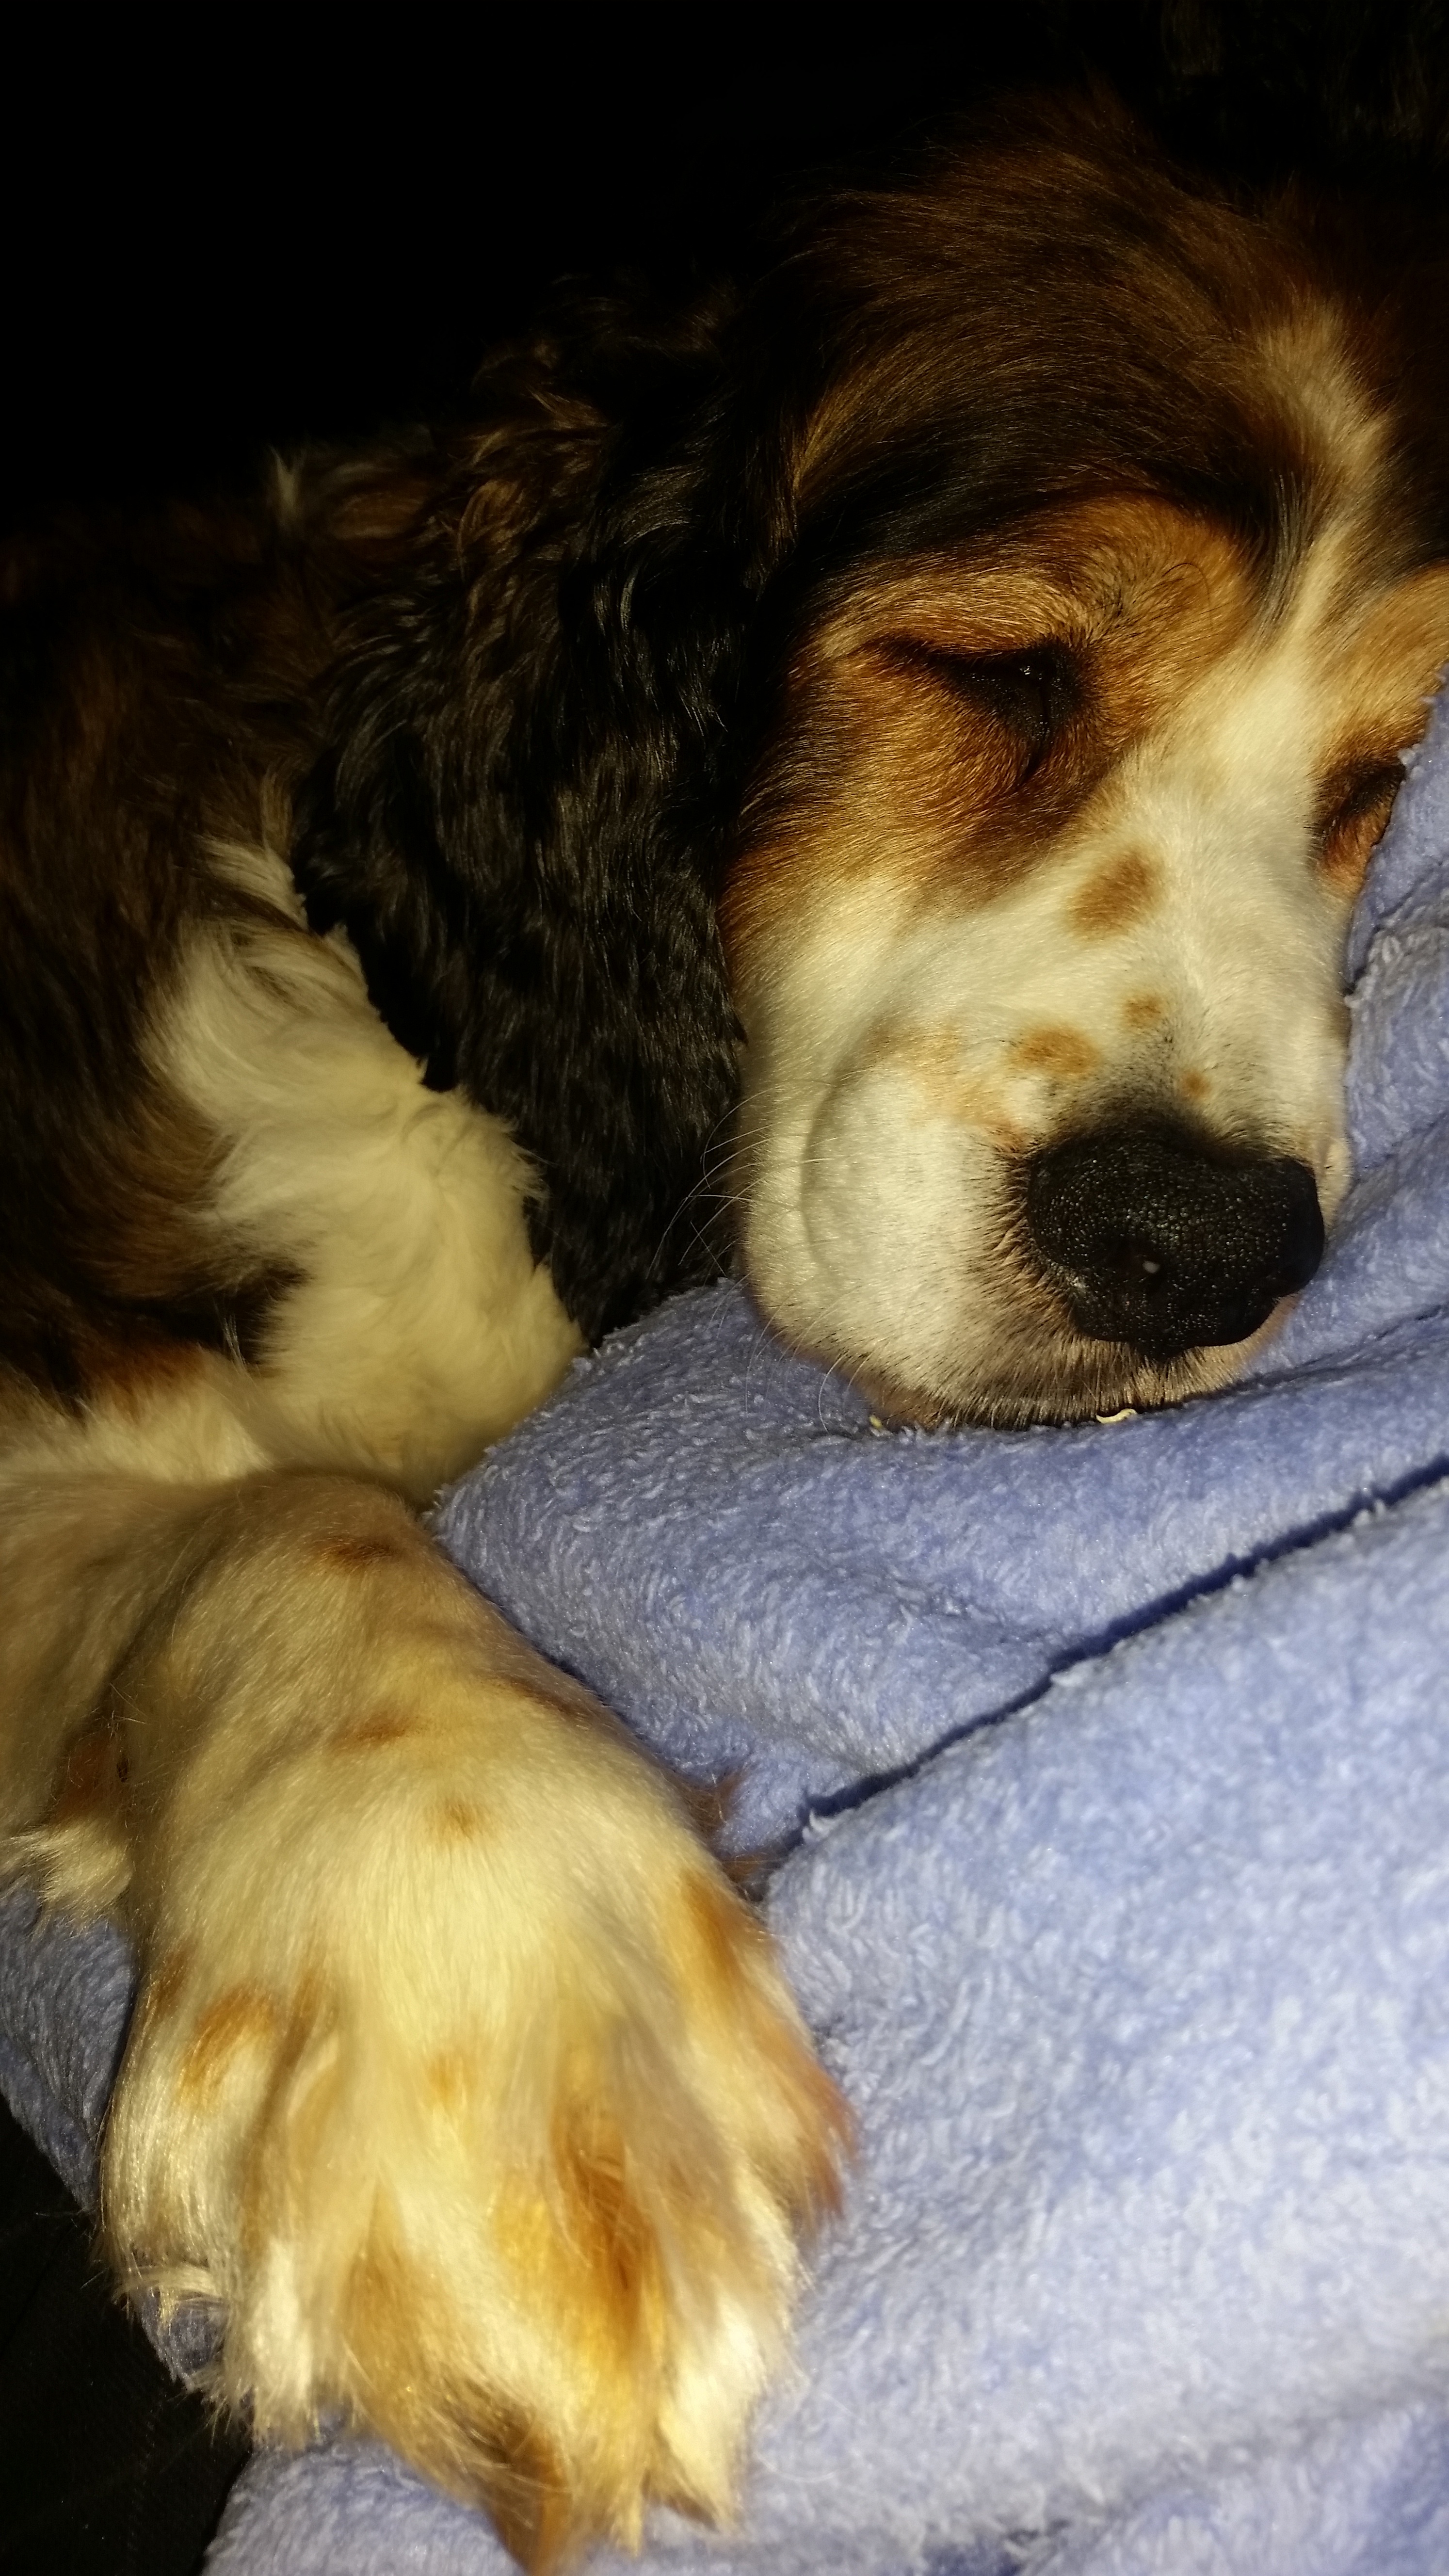
puppy, dog, animal, mammal, nap, spaniel, nose, sleep, skin, vertebrate, springer, dog like mammal, english cocker spaniel, dog crossbreeds